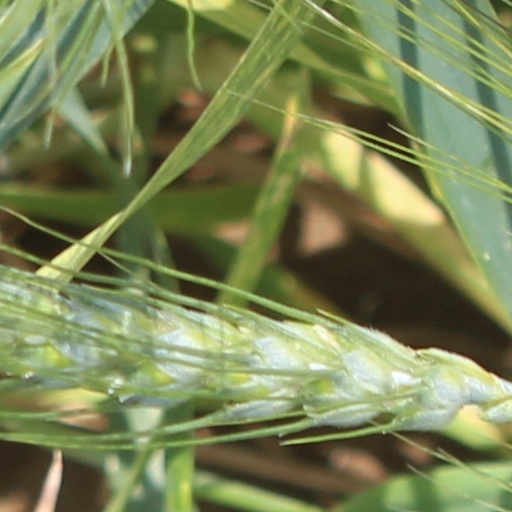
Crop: wheat